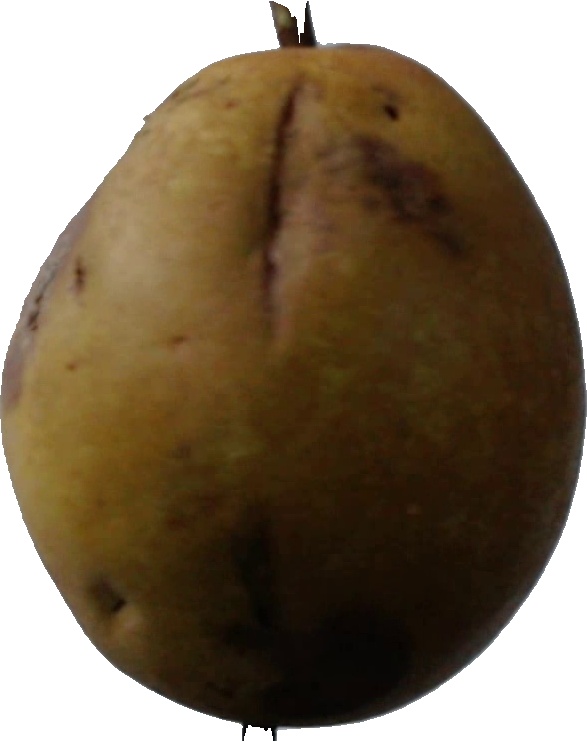
Label: pear_3